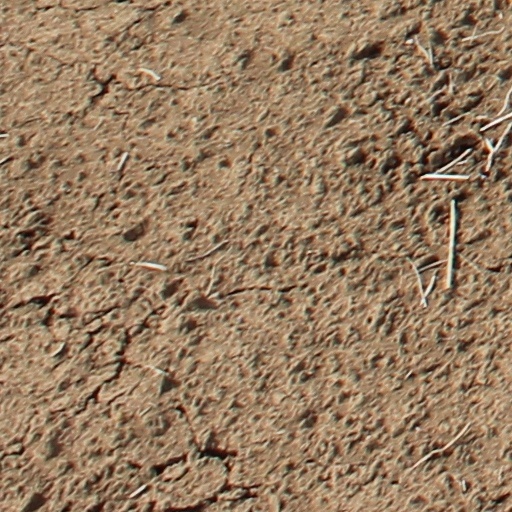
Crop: wheat